Canarian Americans

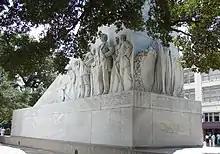
Memorial to the Alamo defenders

On February 14, 1719, the governor of Texas, José de Azlor, made a proposal to King Philip V of Spain that 400 families be transported from the Canary Islands, Galicia, and Havana to populate the province of Texas. His plan was approved, and notice was given to the Canary Islanders ("Isleños") to provide 200 families for the venture; the Council of the Indies suggested that 400 families should be sent from the Canaries to Texas by way of Havana and Veracruz.